Dutch Maiden

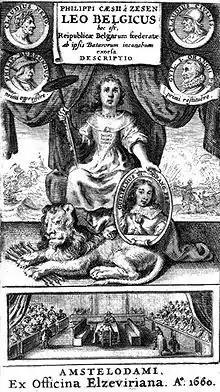
The Dutch Maiden always carries her cap of liberty on a pole, and it is not of the Phrygian cap form. 1660

During the French Revolutionary occupation, the short-lived Batavian Republic adopted the Dutch Maiden as its main symbol. The symbol was depicted on the upper left corner of the Batavian Navy's ensign, with a lion at her feet. In one hand, she holds a shield with the Roman fasces and in the other a lance crowned with the cap of liberty.